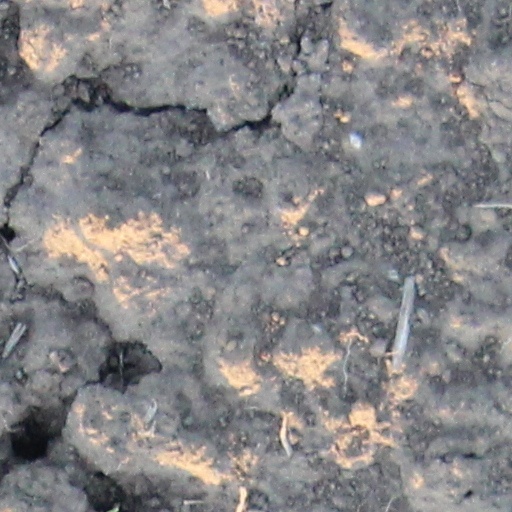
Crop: wheat